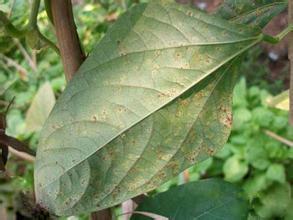
Plant: Bean
Disease: bean rust